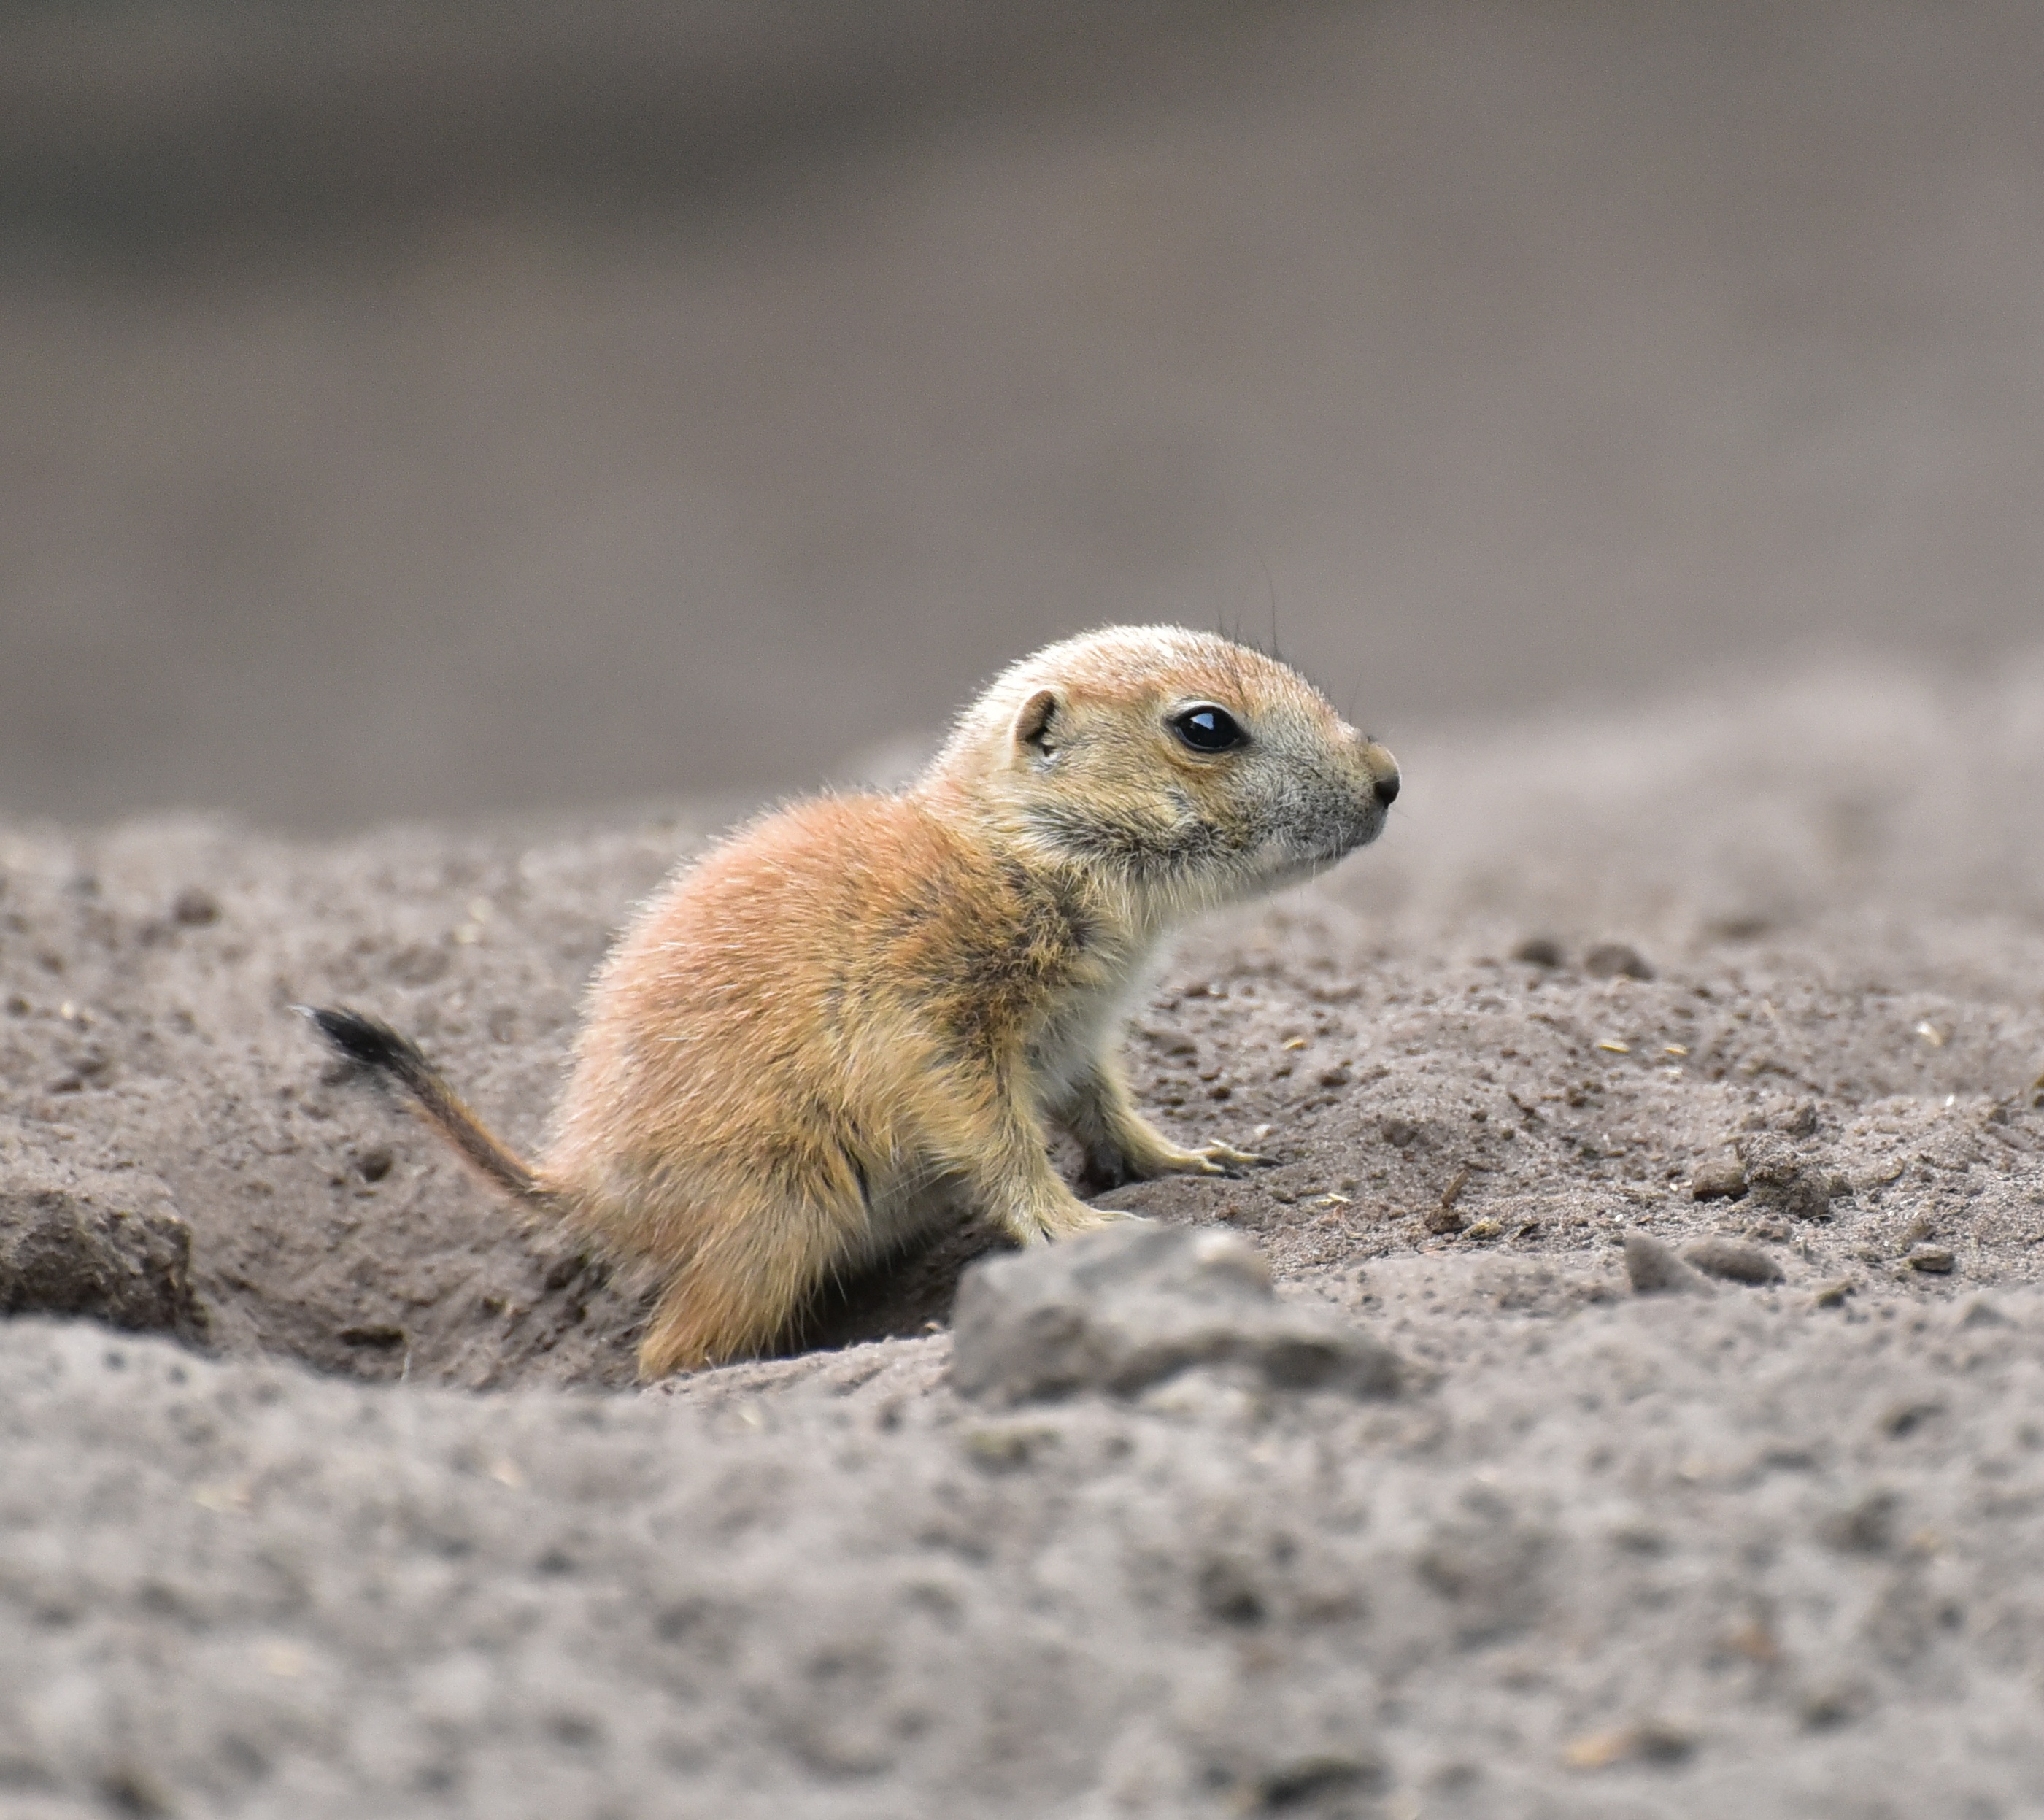
nature, hair, animal, cute, wildlife, fur, mammal, squirrel, rodent, baby, fauna, whiskers, stand, vertebrate, meerkat, search, marmot, prairie dog, gerbil, fox squirrel